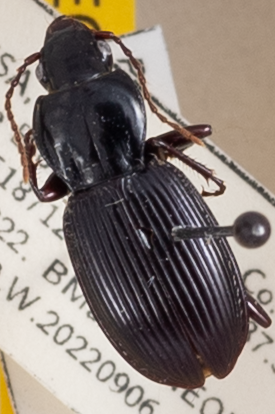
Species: Pterostichus tristis
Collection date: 2022-09-06
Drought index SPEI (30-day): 0.612
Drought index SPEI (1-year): -0.842
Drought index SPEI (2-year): -0.3